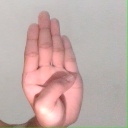
अक्षर: ब